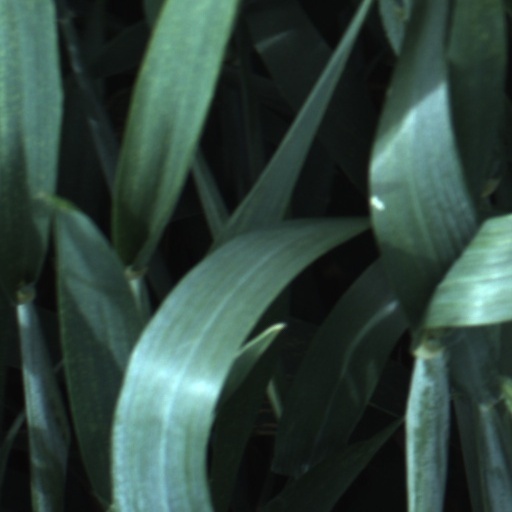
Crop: wheat